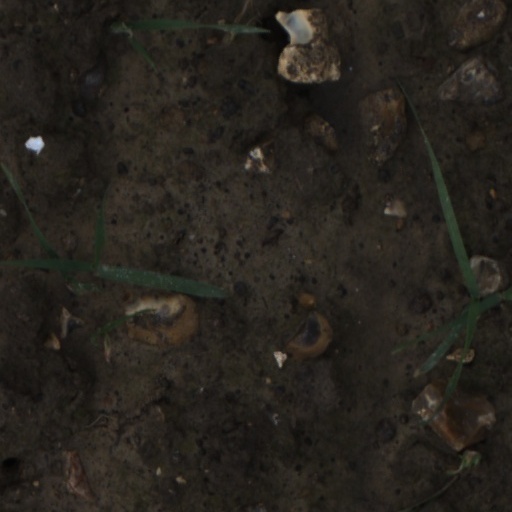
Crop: wheat